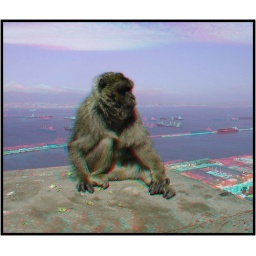
This is a 3D Anaglyph image. To view in 3D you need a pair of red &amp;amp; cyan 3D glasses !